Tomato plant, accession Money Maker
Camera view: bottom (45 deg); turntable rotation: 180 degrees
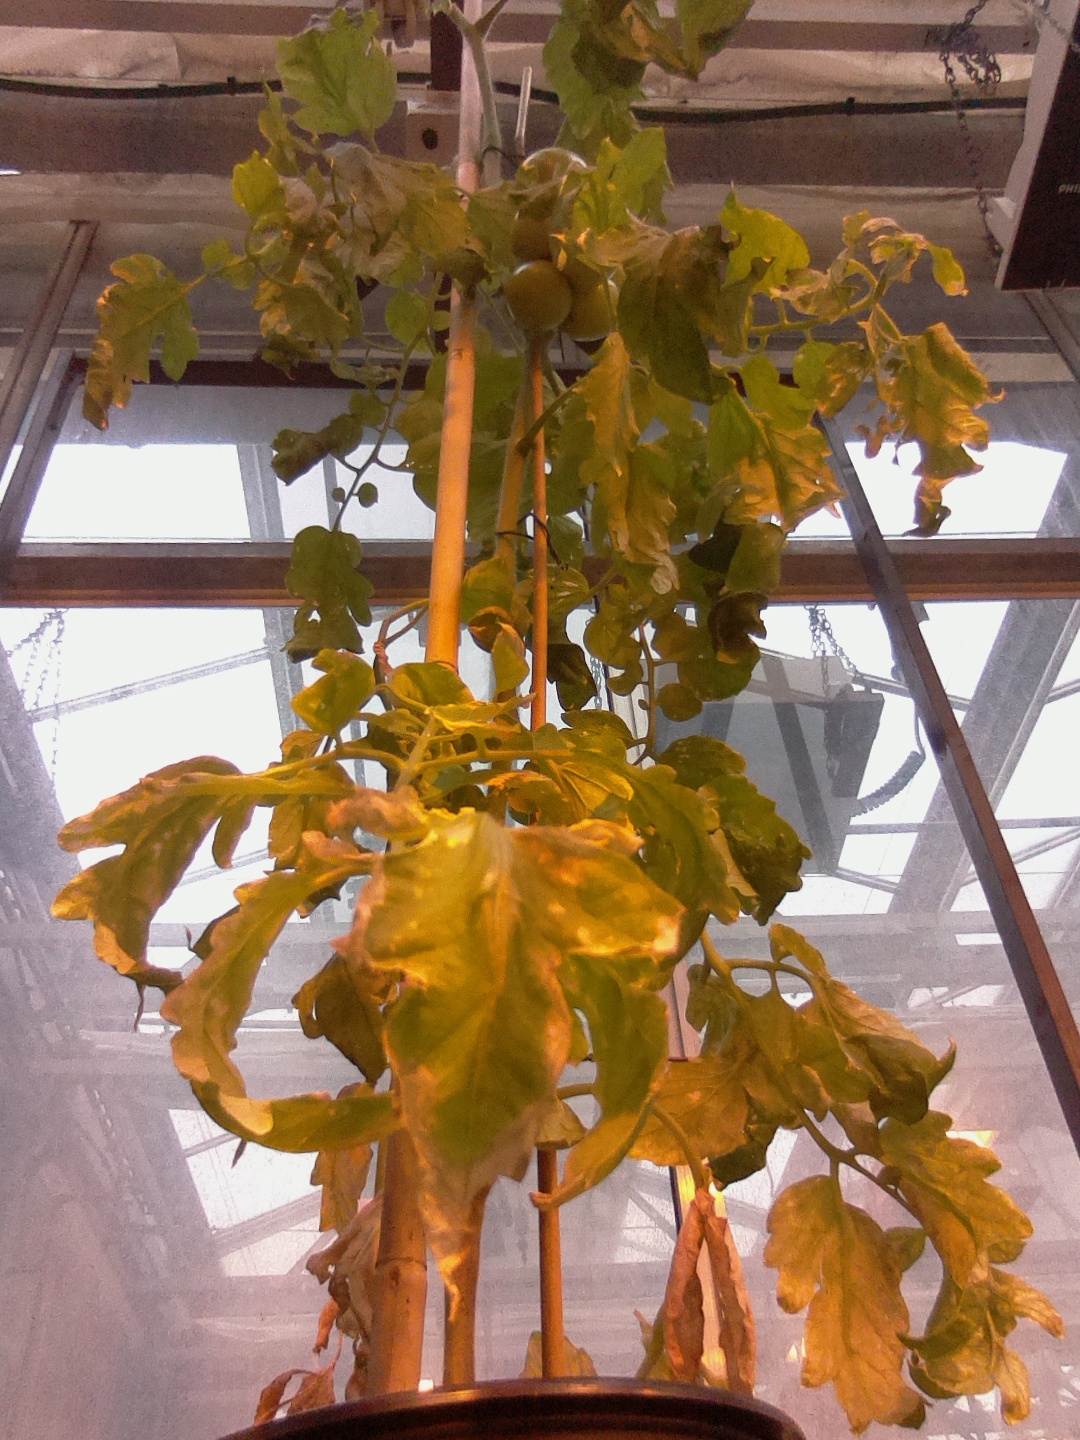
BBCH growth stage 77: 70%-80% of final fruit size